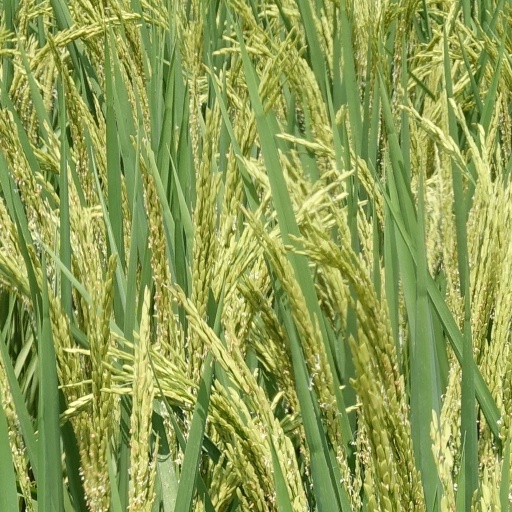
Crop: rice